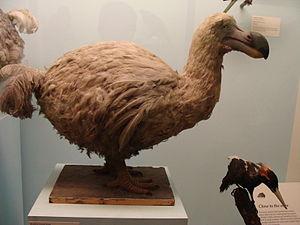
L'ibis de La Réunion ou solitaire de La Réunion, anciennement dronte de La Réunion et couramment, mais improprement dodo, est une espèce d'oiseaux endémique de l'île de La Réunion aujourd'hui disparue. Sa dénomination a beaucoup varié, l'apparentant tantôt à la dinde, au cygne, à la poule, à l'autruche et son appartenance taxinomique reste discutée. Les ornithologistes ont longtemps cru que cette espèce était apparentée au Dronte de Maurice à cause des dessins trouvés en Europe et supposés la représenter. Les seuls ossements retrouvés la font considérer aujourd'hui comme un ibis endémique.